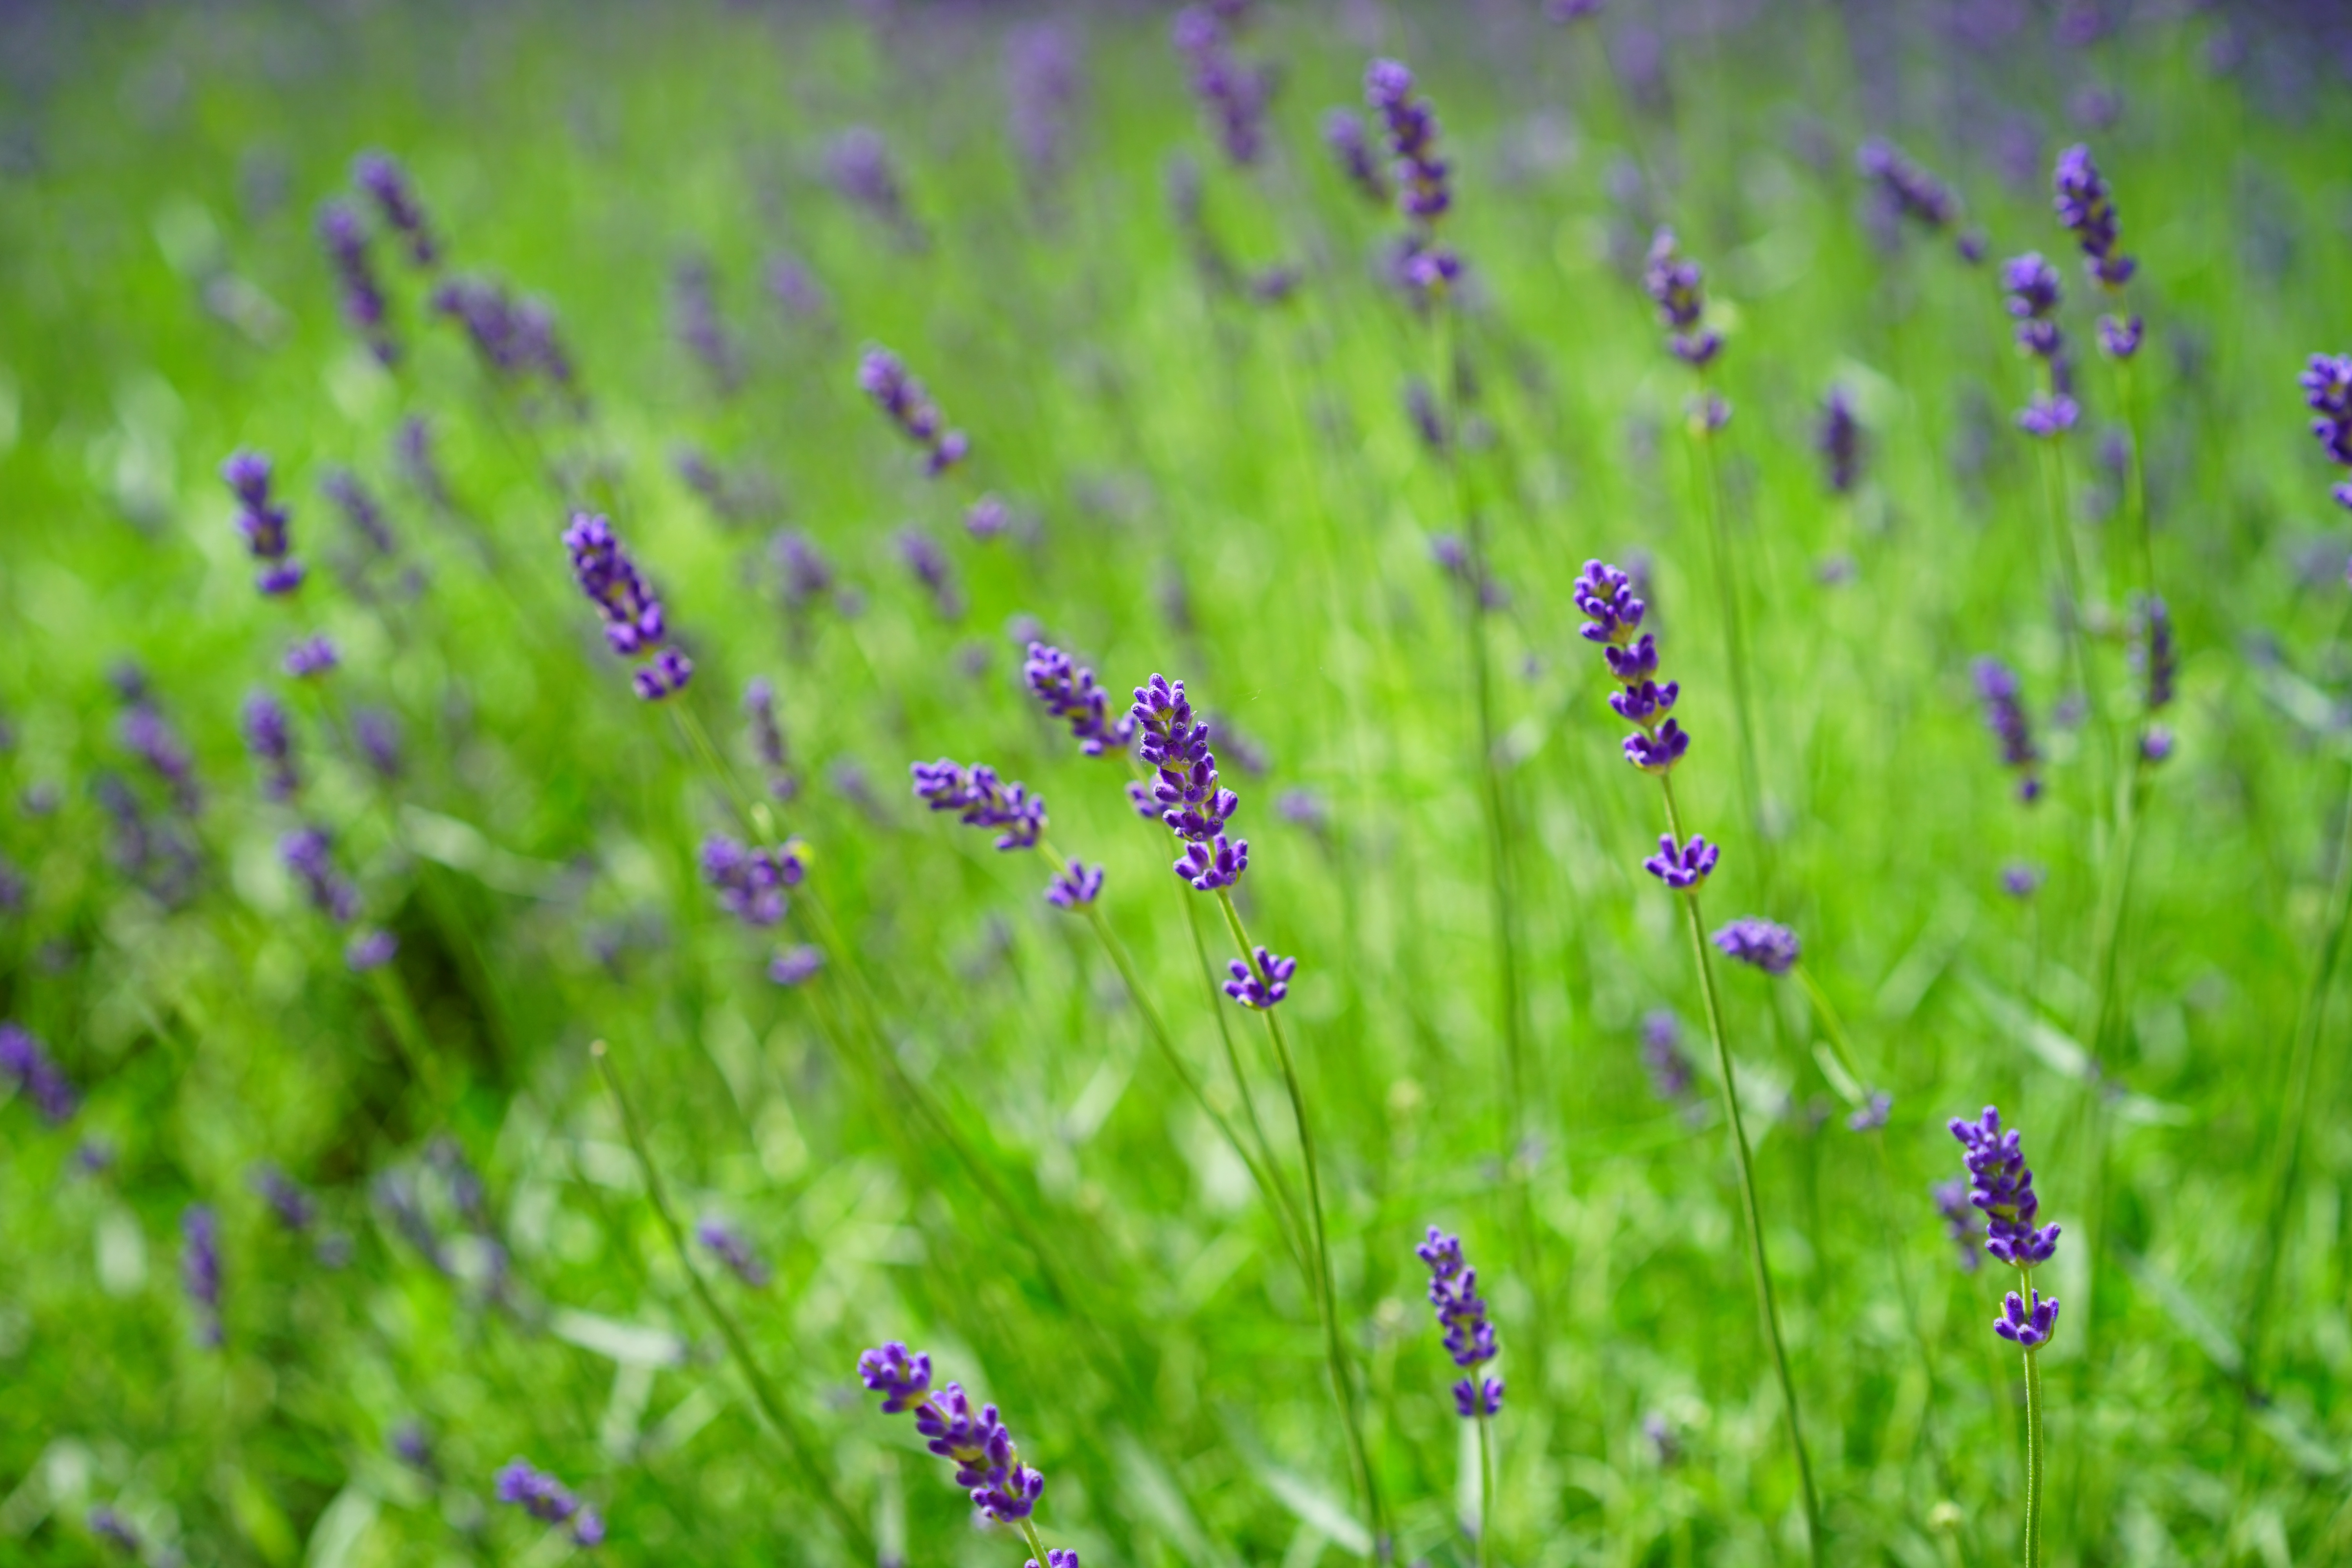
water, nature, grass, plant, field, lawn, meadow, prairie, leaf, flower, purple, summer, aroma, green, herb, crop, botany, garden, flora, lavender, wildflower, flowers, wild plant, french, bed, grassland, petals, decorative, violet, lavender field, provence, fragrant, herbs, flower meadow, fragrance, aromatic, medicinal plant, macro photography, inflorescence, summer flowers, garden flowers, cottage garden, flowering plant, lamiaceae, lavender flowers, wildblue, true lavender, narrow leaf lavender, lavandula angustifolia, lavandula officinalis, lavandula vera, scented plant, homeopathy, lavender meadow, lavendula, grass family, land plant, english lavender